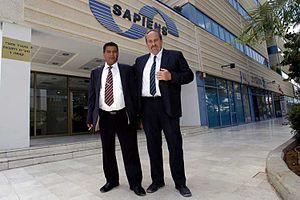
Tsvi Jekhorin Misinai, né le 15 avril 1946, est un chercheur, auteur et historien israélien.